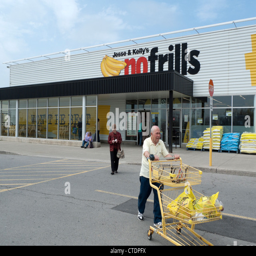
an elderly man pushing a shopping trolley